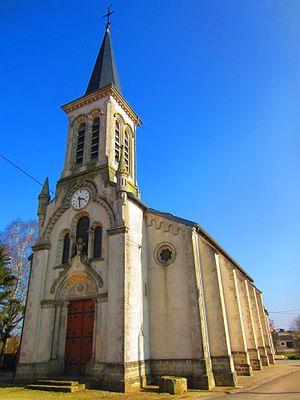
Eglise Ansauville
Ansauville est une commune française située dans le département de Meurthe-et-Moselle en région Grand Est.